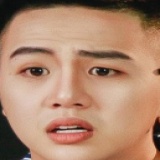
diễn viên Duy Khánh Zhou Zhou